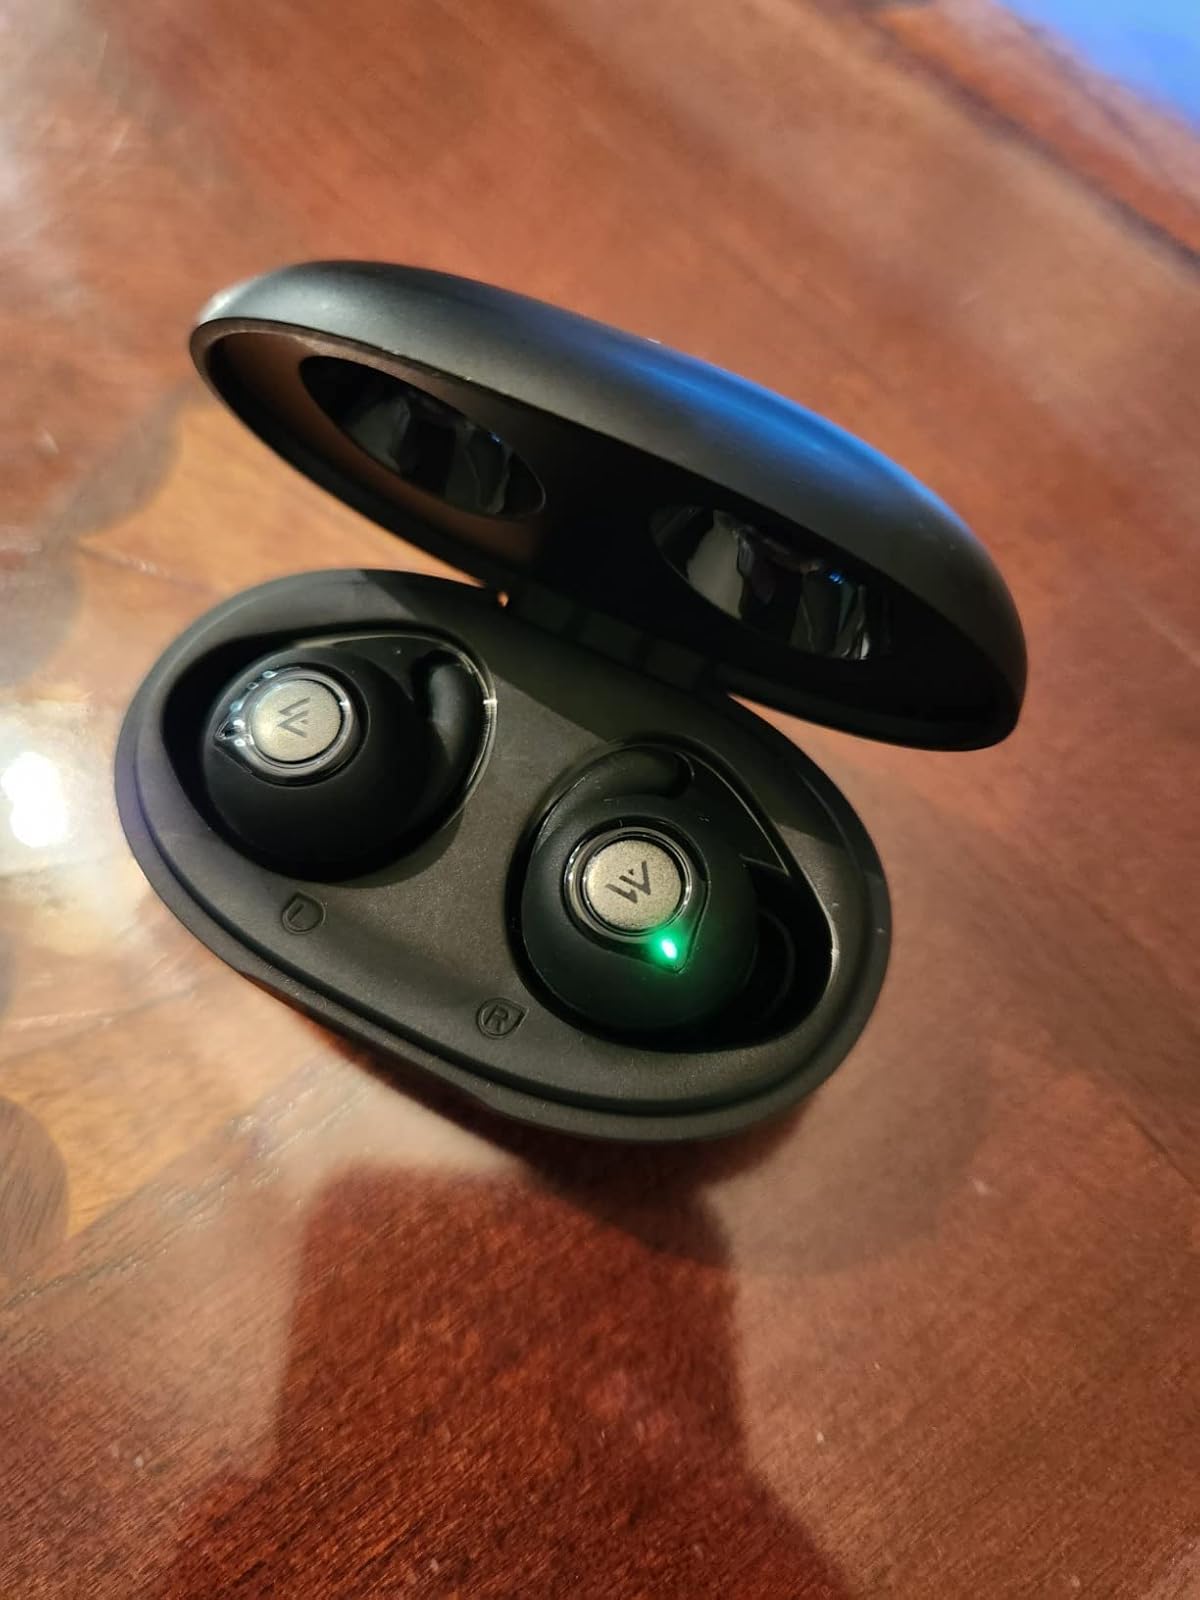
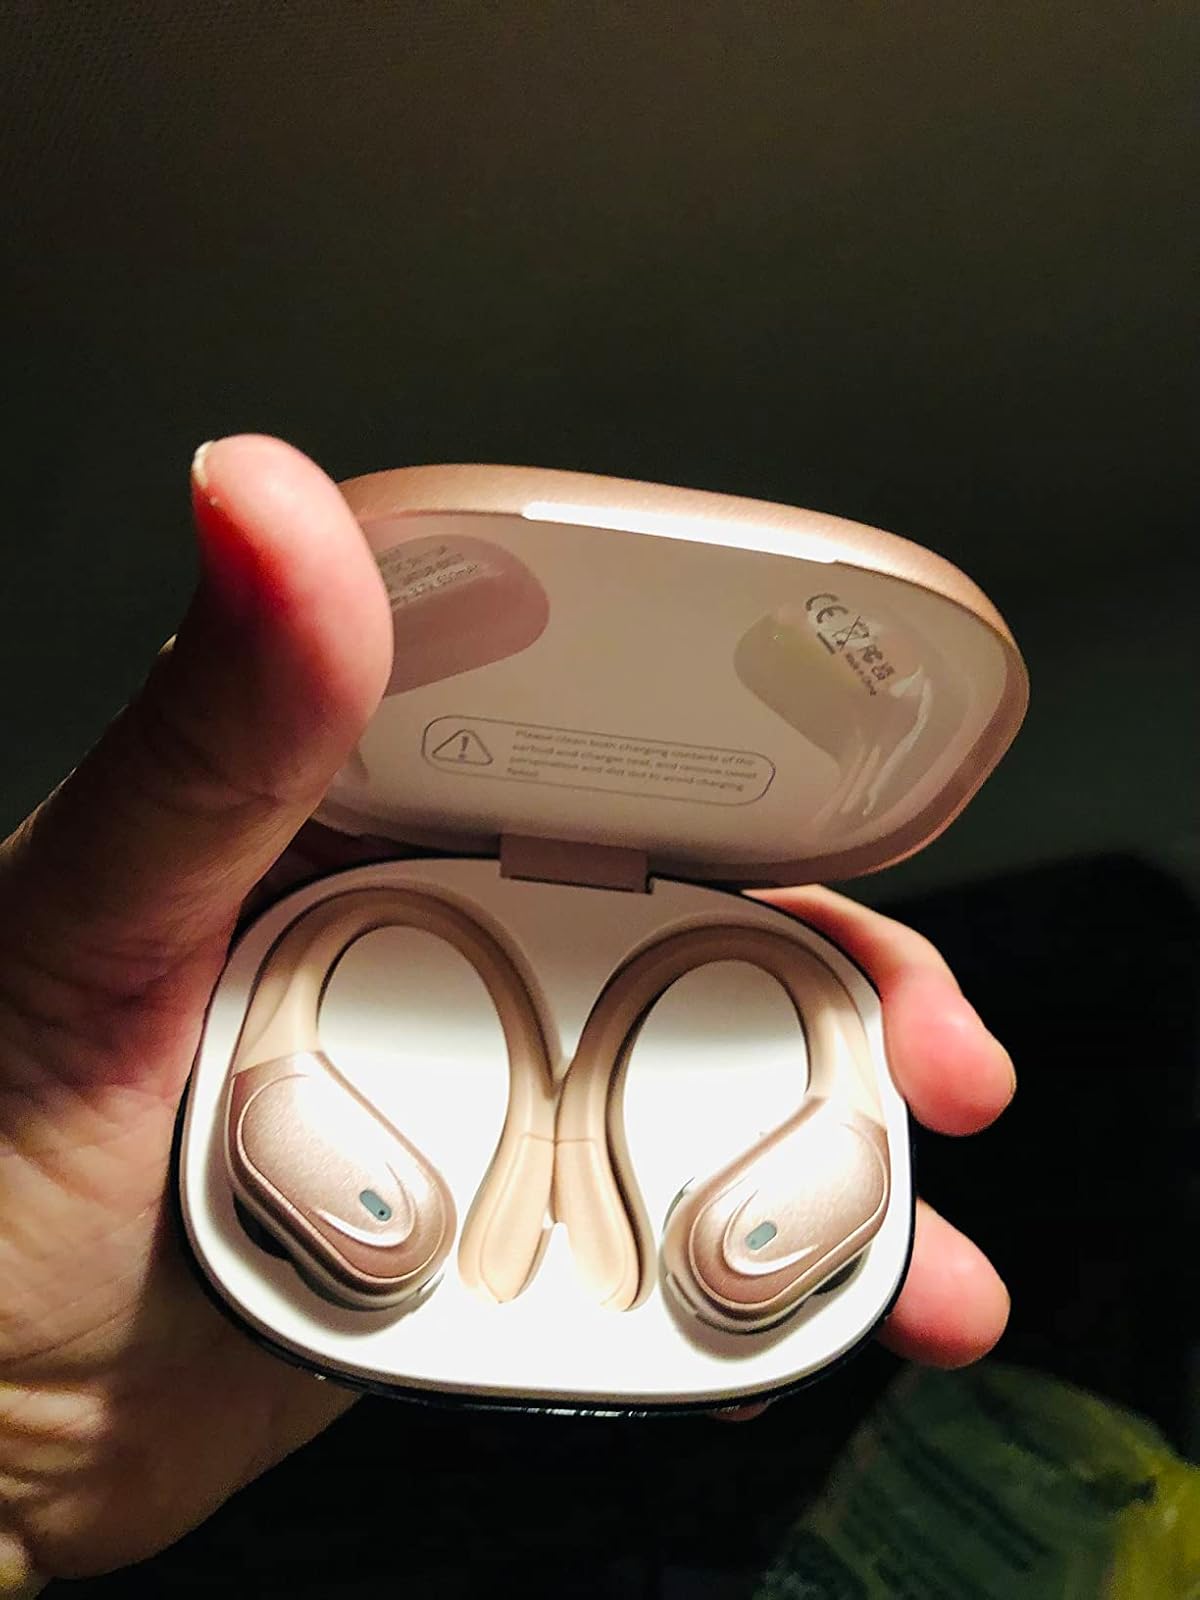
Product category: earbuds
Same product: no